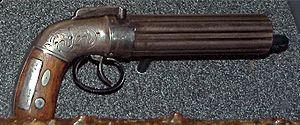
Joseph Smith fils ou Joseph Smith II, né le 23 décembre 1805 à Sharon, dans le Vermont, et mort le 27 juin 1844 à Carthage, dans l'Illinois, est une personnalité politique et religieuse, fondateur du mormonisme.